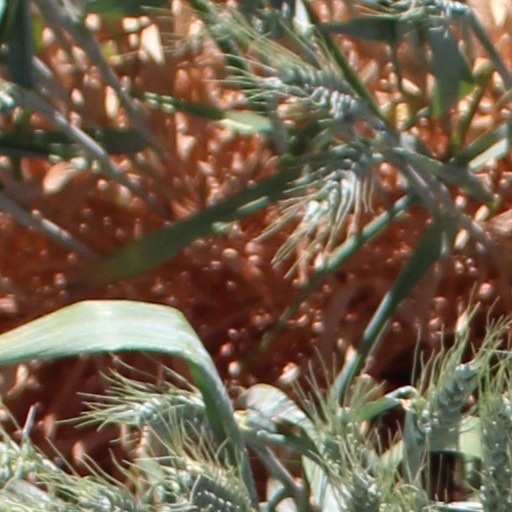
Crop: wheat